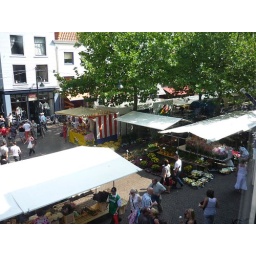
This is the view of the Saturday market from one of the windows in David's room.